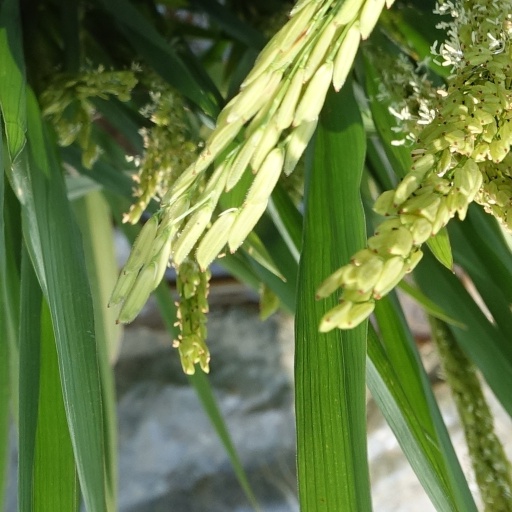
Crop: rice